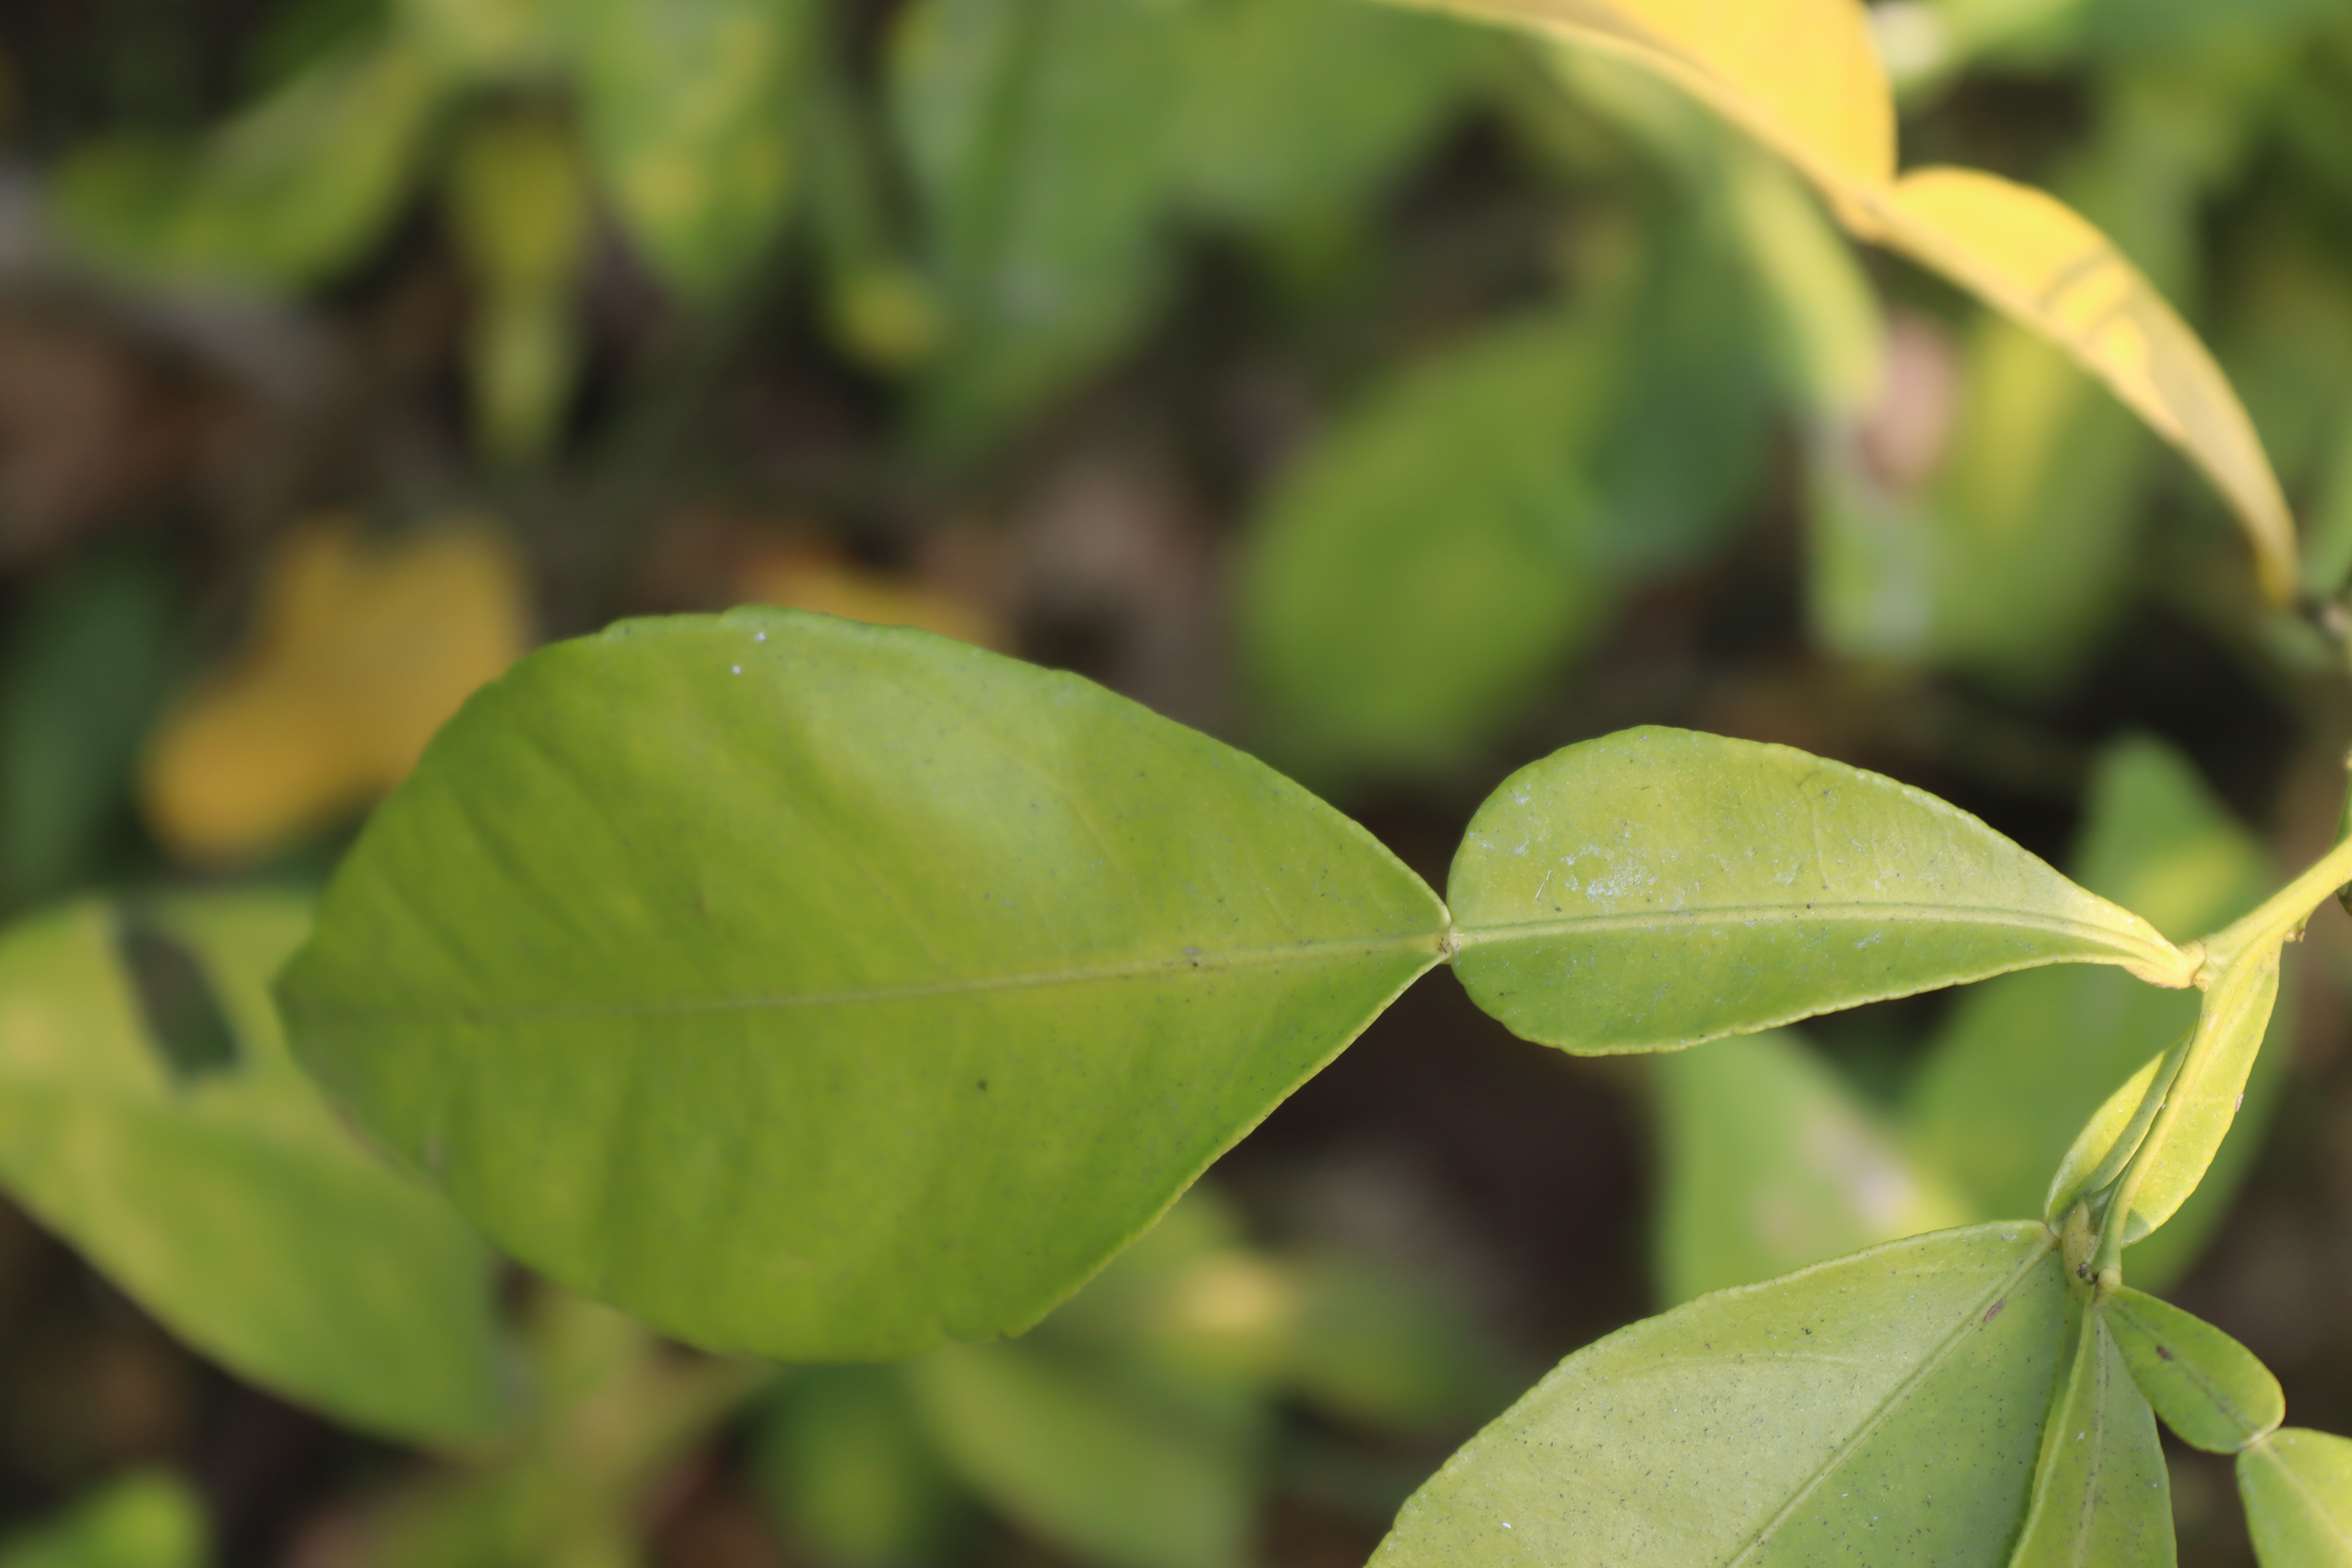
Mandarin leaf variety: Nagpuri